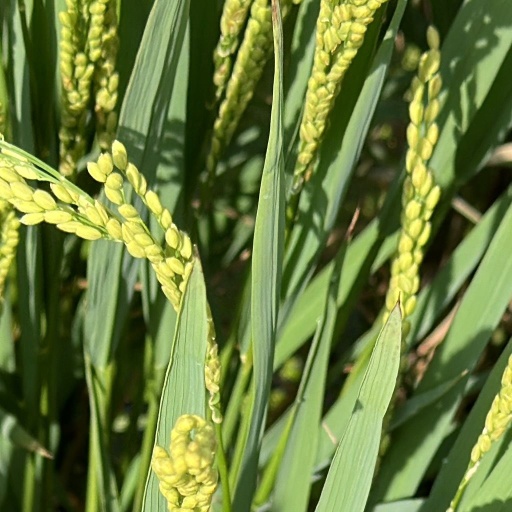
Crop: rice